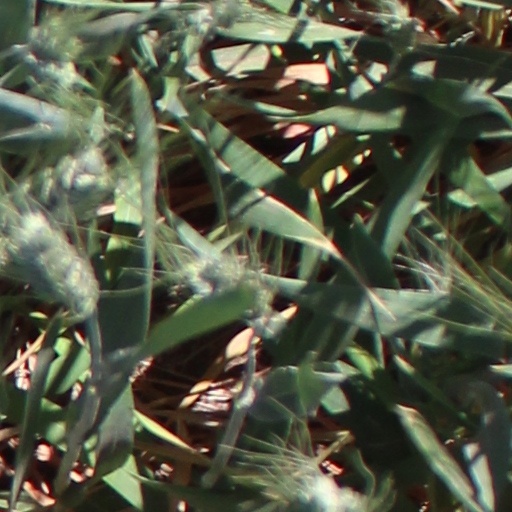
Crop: wheat